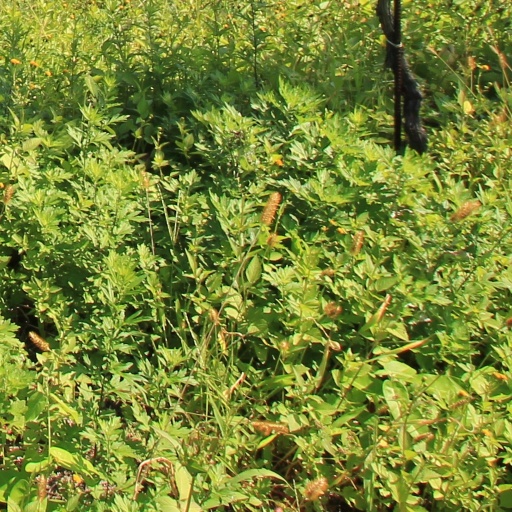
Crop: grape